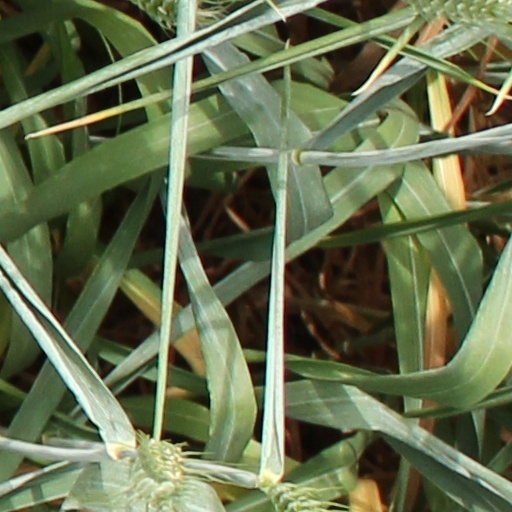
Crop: wheat